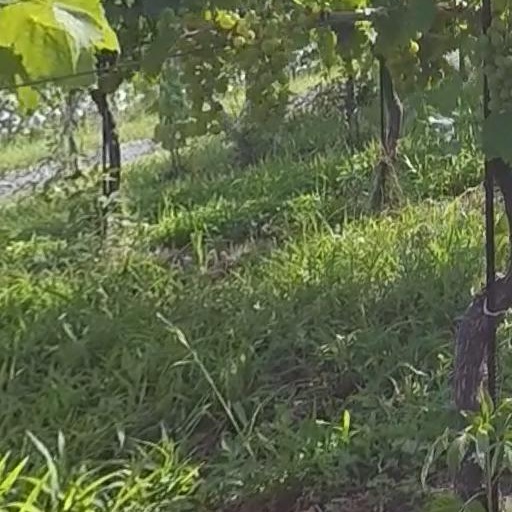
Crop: grape